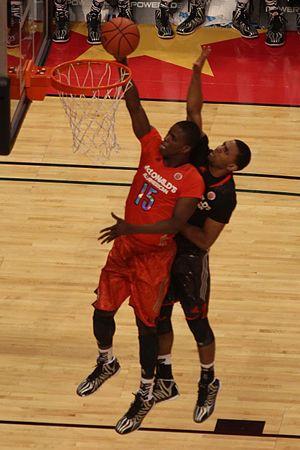
Isaiah Whitehead, né le 8 mars 1995 à Brooklyn, New York, est un joueur américain de basket-ball. Il évolue aux postes de meneur et d'arrière.